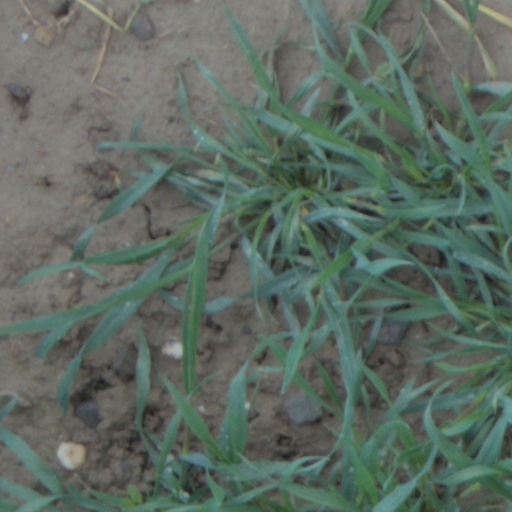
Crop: wheat